Courtroom photography and broadcasting

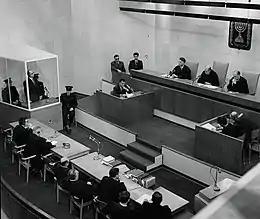
Adolf Eichmann is sentenced to death at the conclusion of the Eichmann Trial.

Courtroom photographing, videotaping and broadcasting is restricted in many jurisdictions. The law varies from limited film and electronic media coverage in some countries, to a complete ban in others.